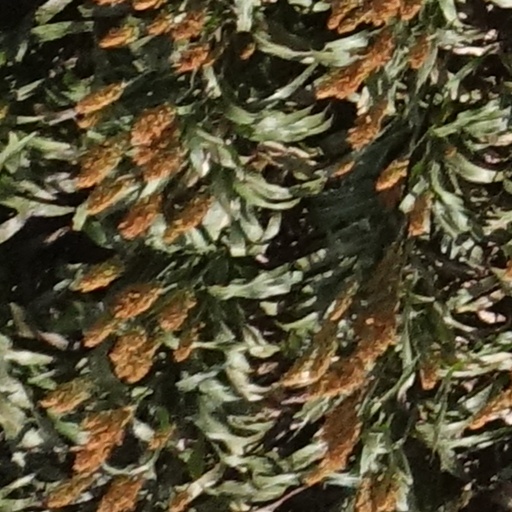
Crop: sorghum